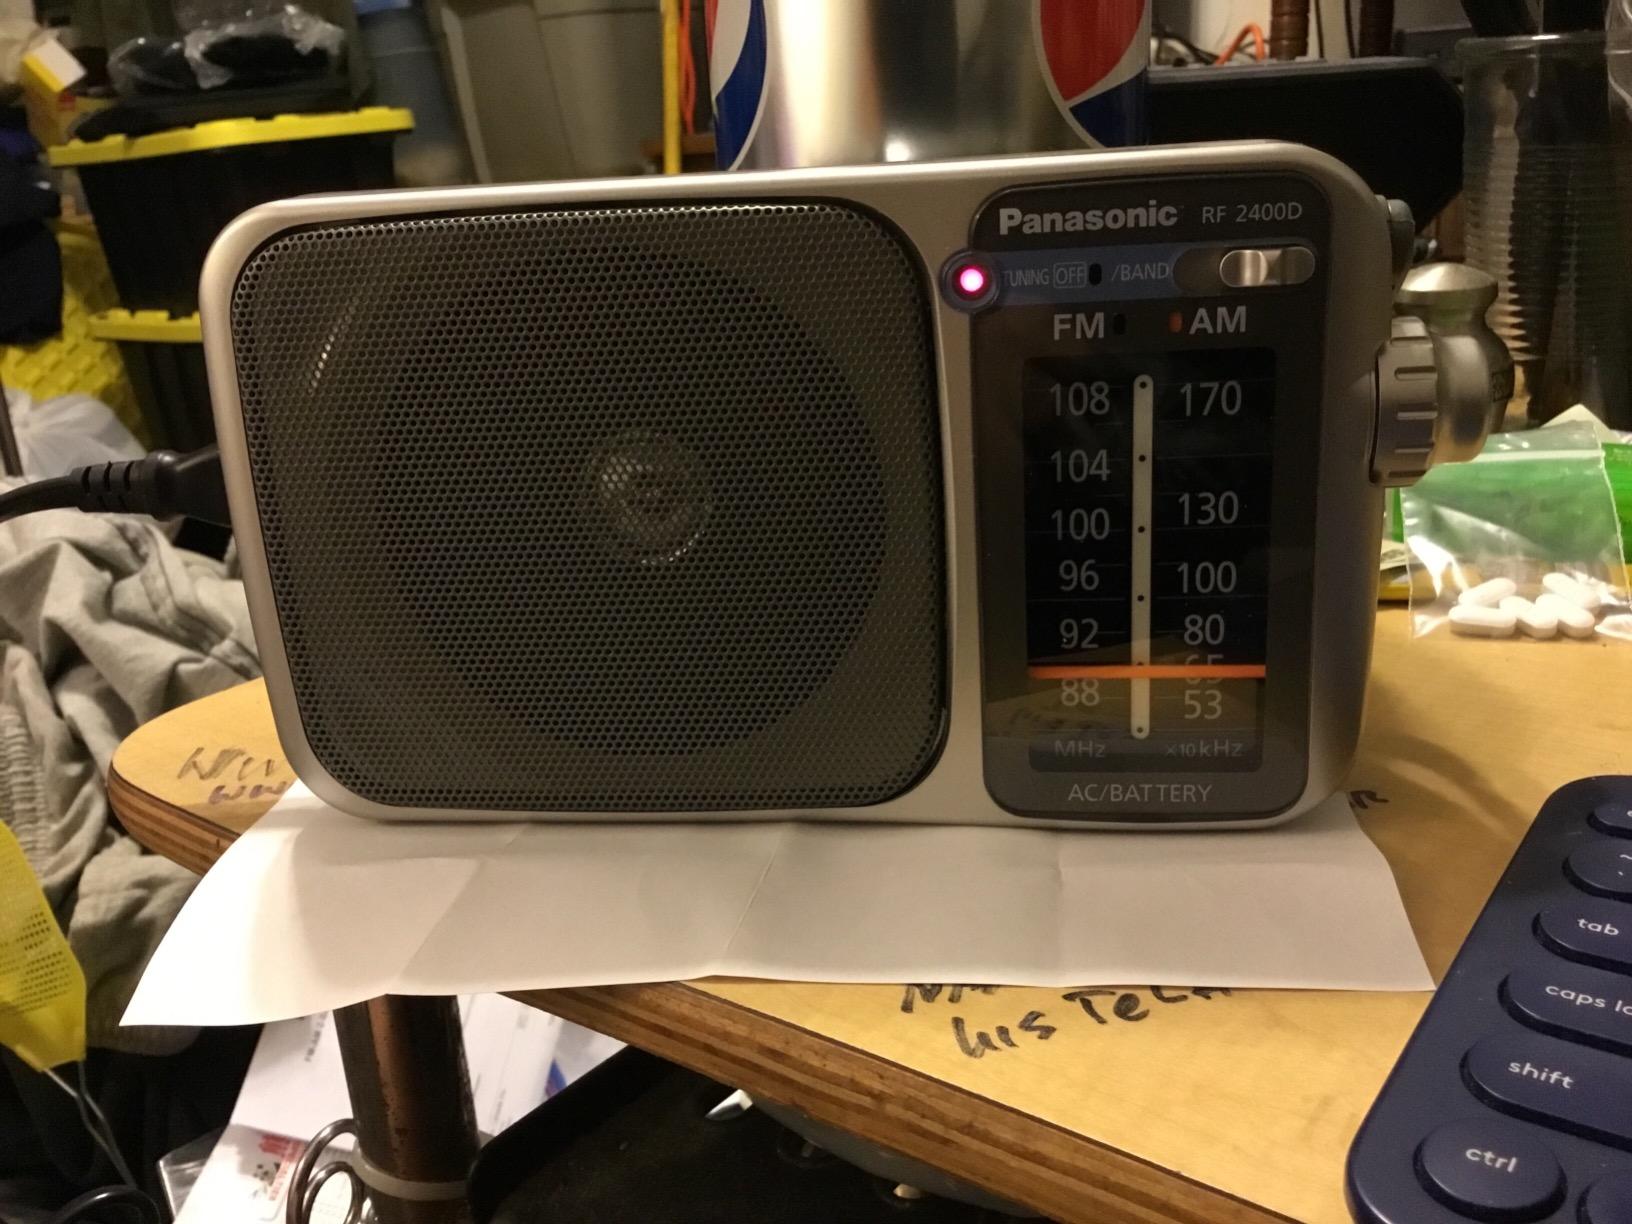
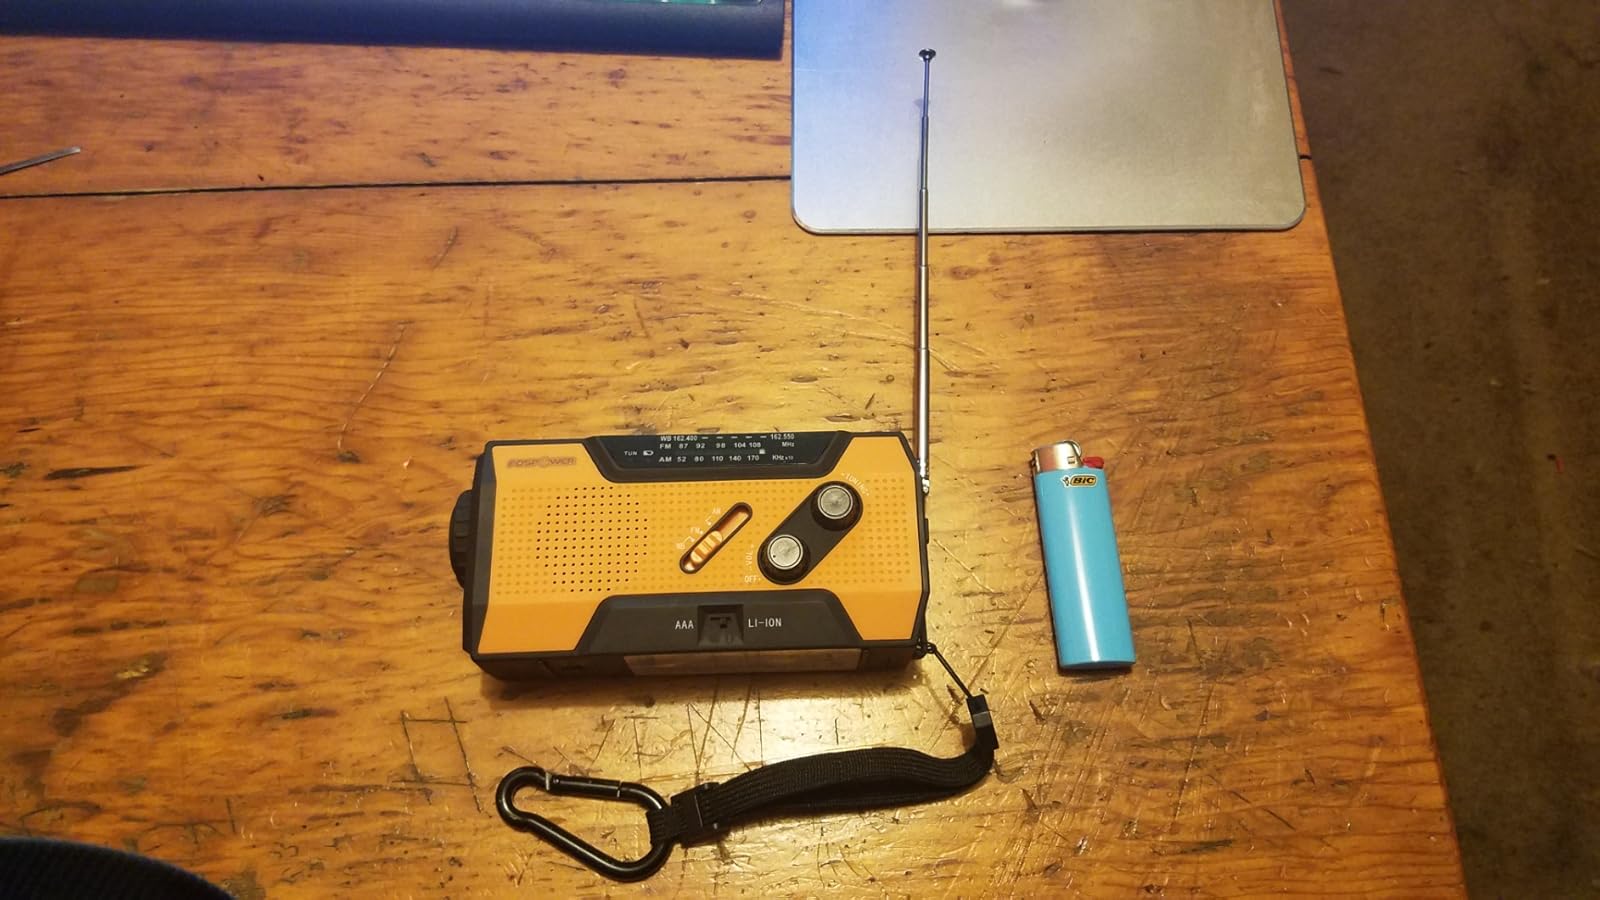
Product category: radio
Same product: no